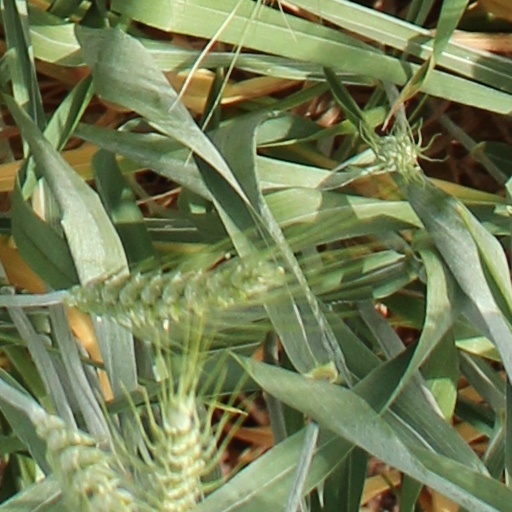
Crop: wheat